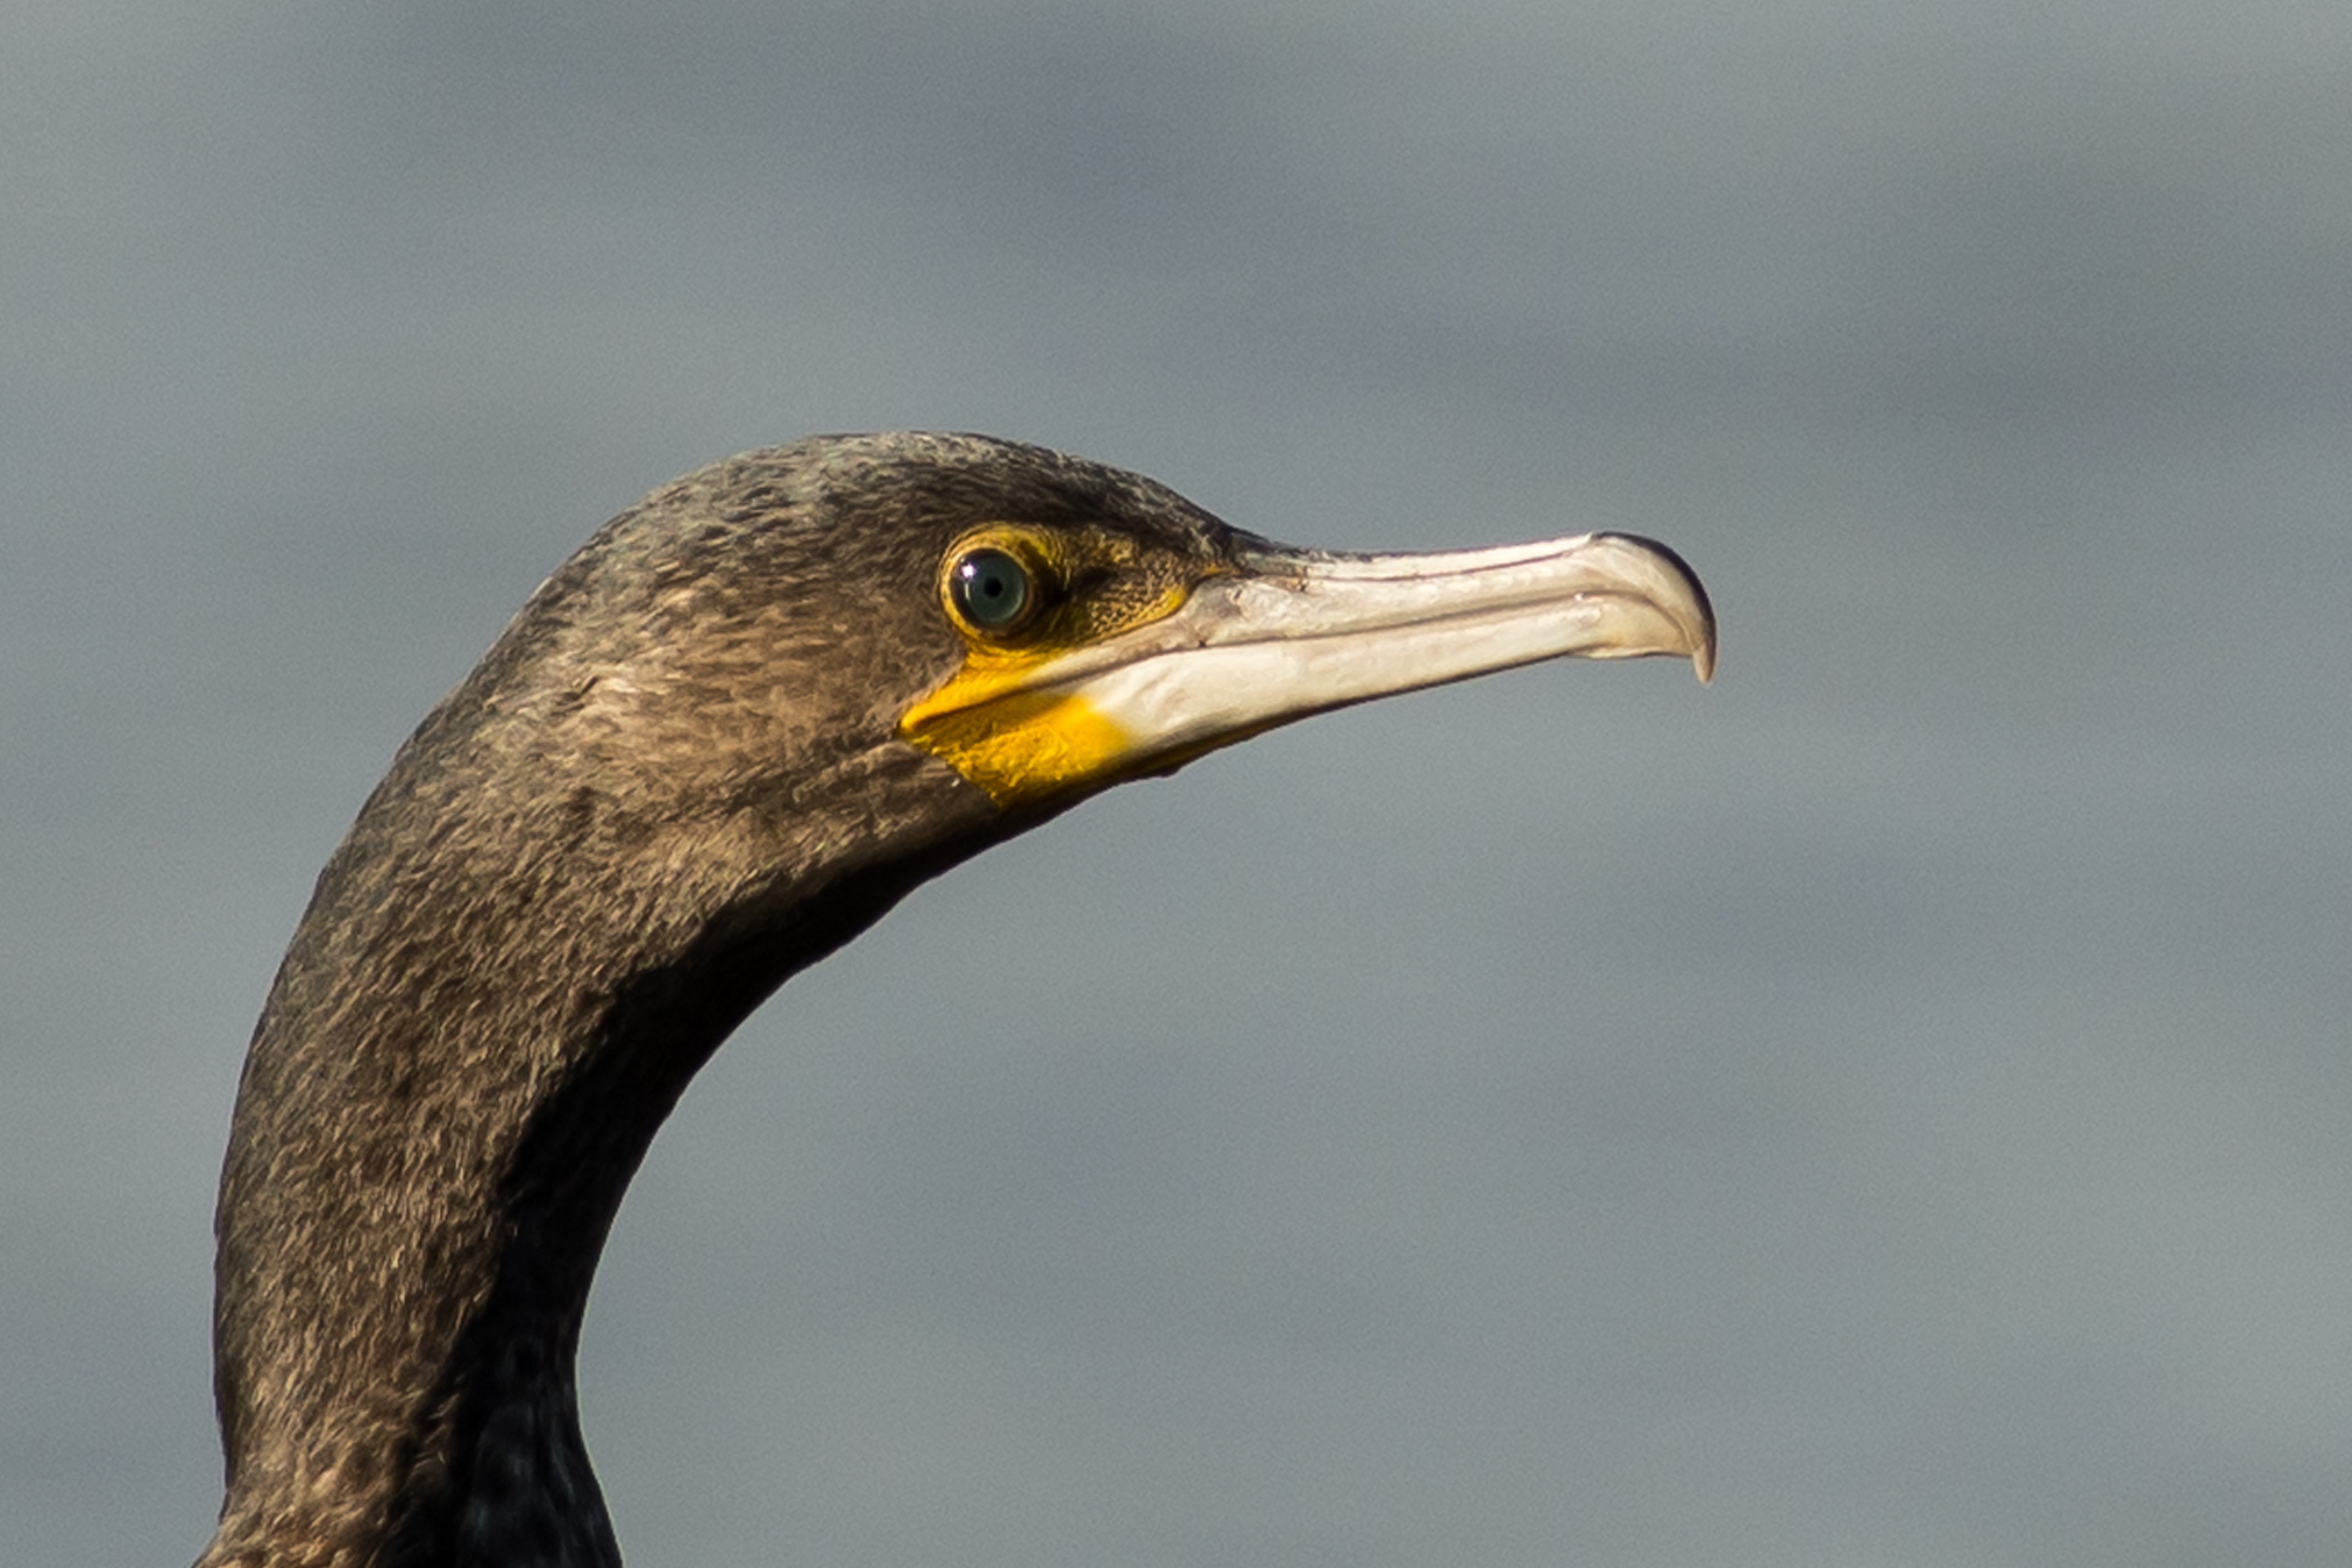
water, wetlands, bird, lake, diving, wildlife, beak, fauna, close up, sunny, flash, vertebrate, day, local, cormorant, pennington, birder, phalacrocorax, carbo, birdwatcher, shorebird, flightless bird